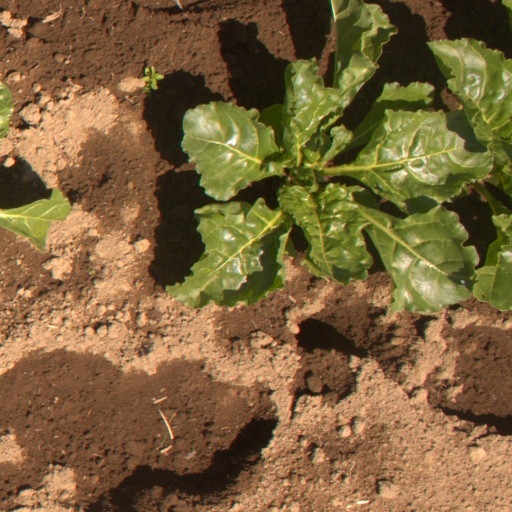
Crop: sugar beet